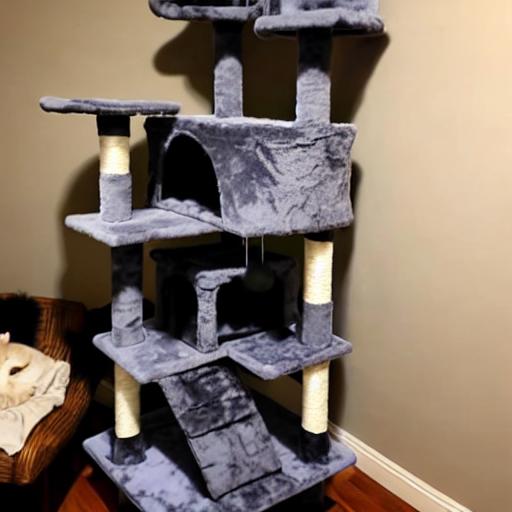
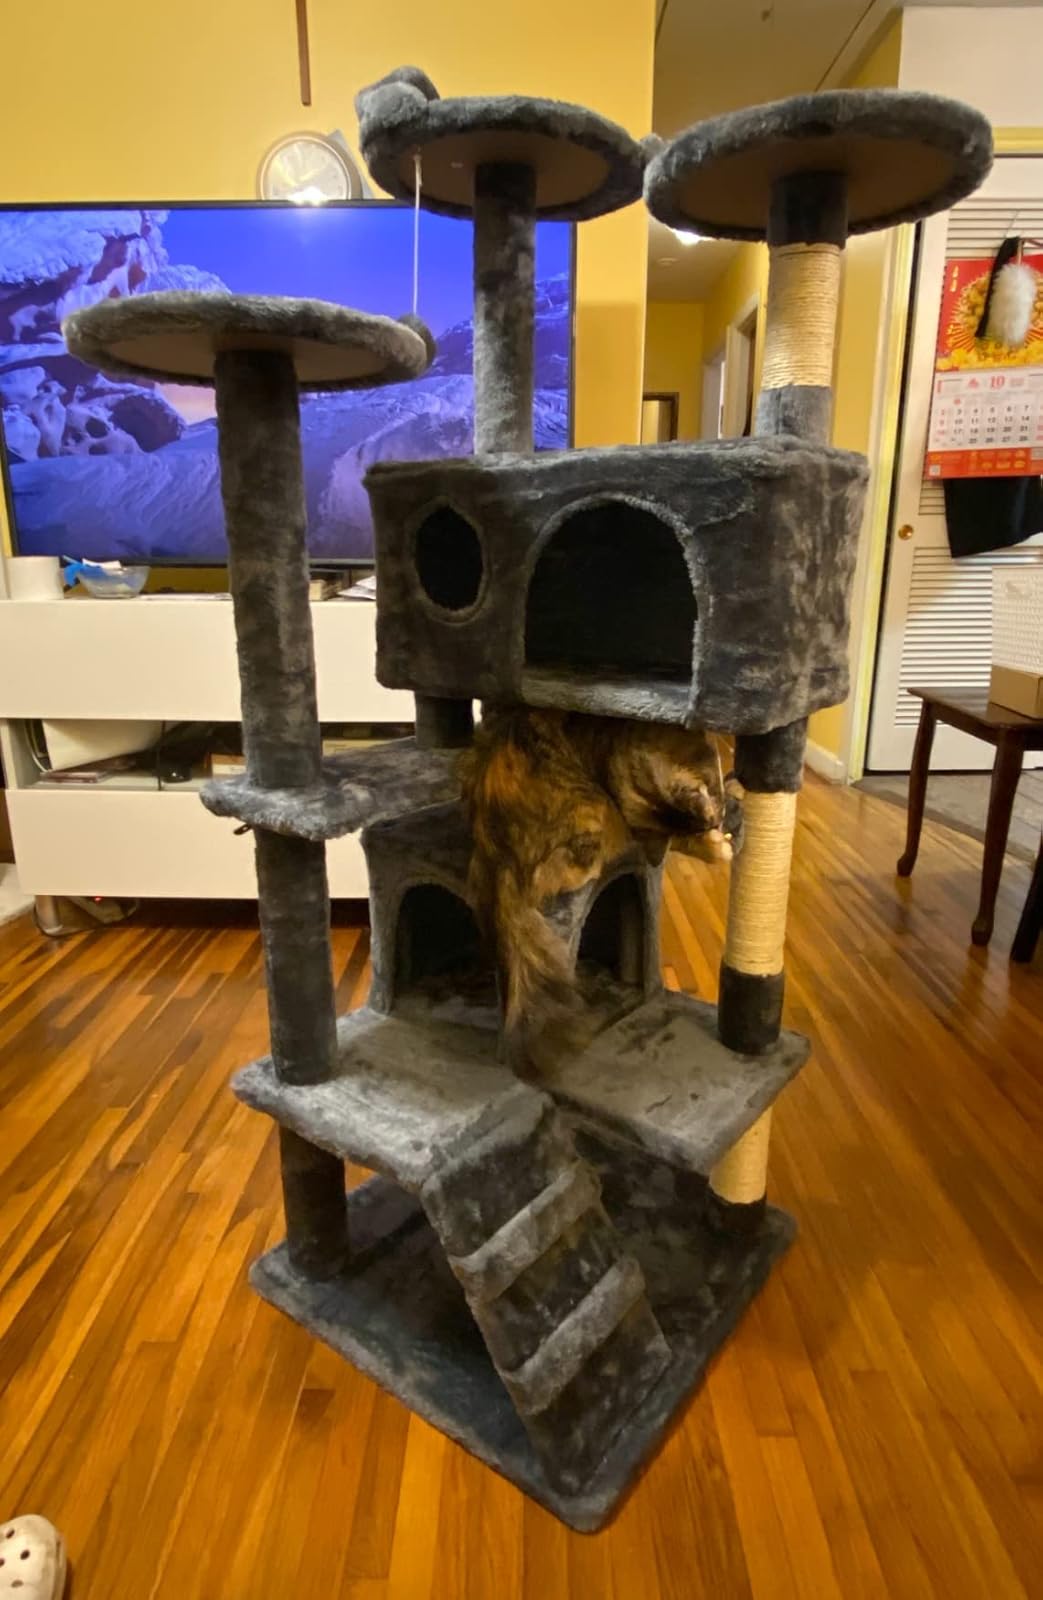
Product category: items_cat tree
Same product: no